Nick Heidfeld

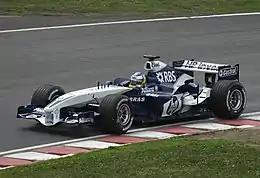
Heidfeld driving the FW27 for Williams at the 2005 Canadian Grand Prix.

During the winter of 2004–2005, Heidfeld tested with the Williams team, in a 'shootout' against Antônio Pizzonia for the second race seat alongside Mark Webber. At the Williams launch on 31 January 2005, it was announced that Heidfeld would be the race driver for the team in 2005, replacing the McLaren-bound Juan Pablo Montoya.